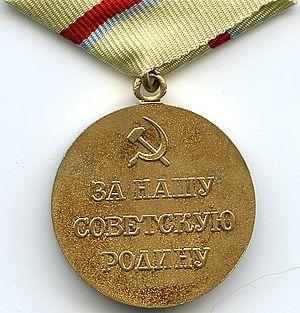
La médaille pour la défense de Kiev est une médaille commémorative des campagnes de l'Union soviétique durant la Seconde Guerre mondiale. Elle fut créée le 21 juin 1961 par décret du Præsidium du Soviet suprême de l’URSS, en vue de récompenser les participants à la défense de la ville de Kiev en 1941, pendant l’invasion de l'URSS par l’Allemagne nazie.